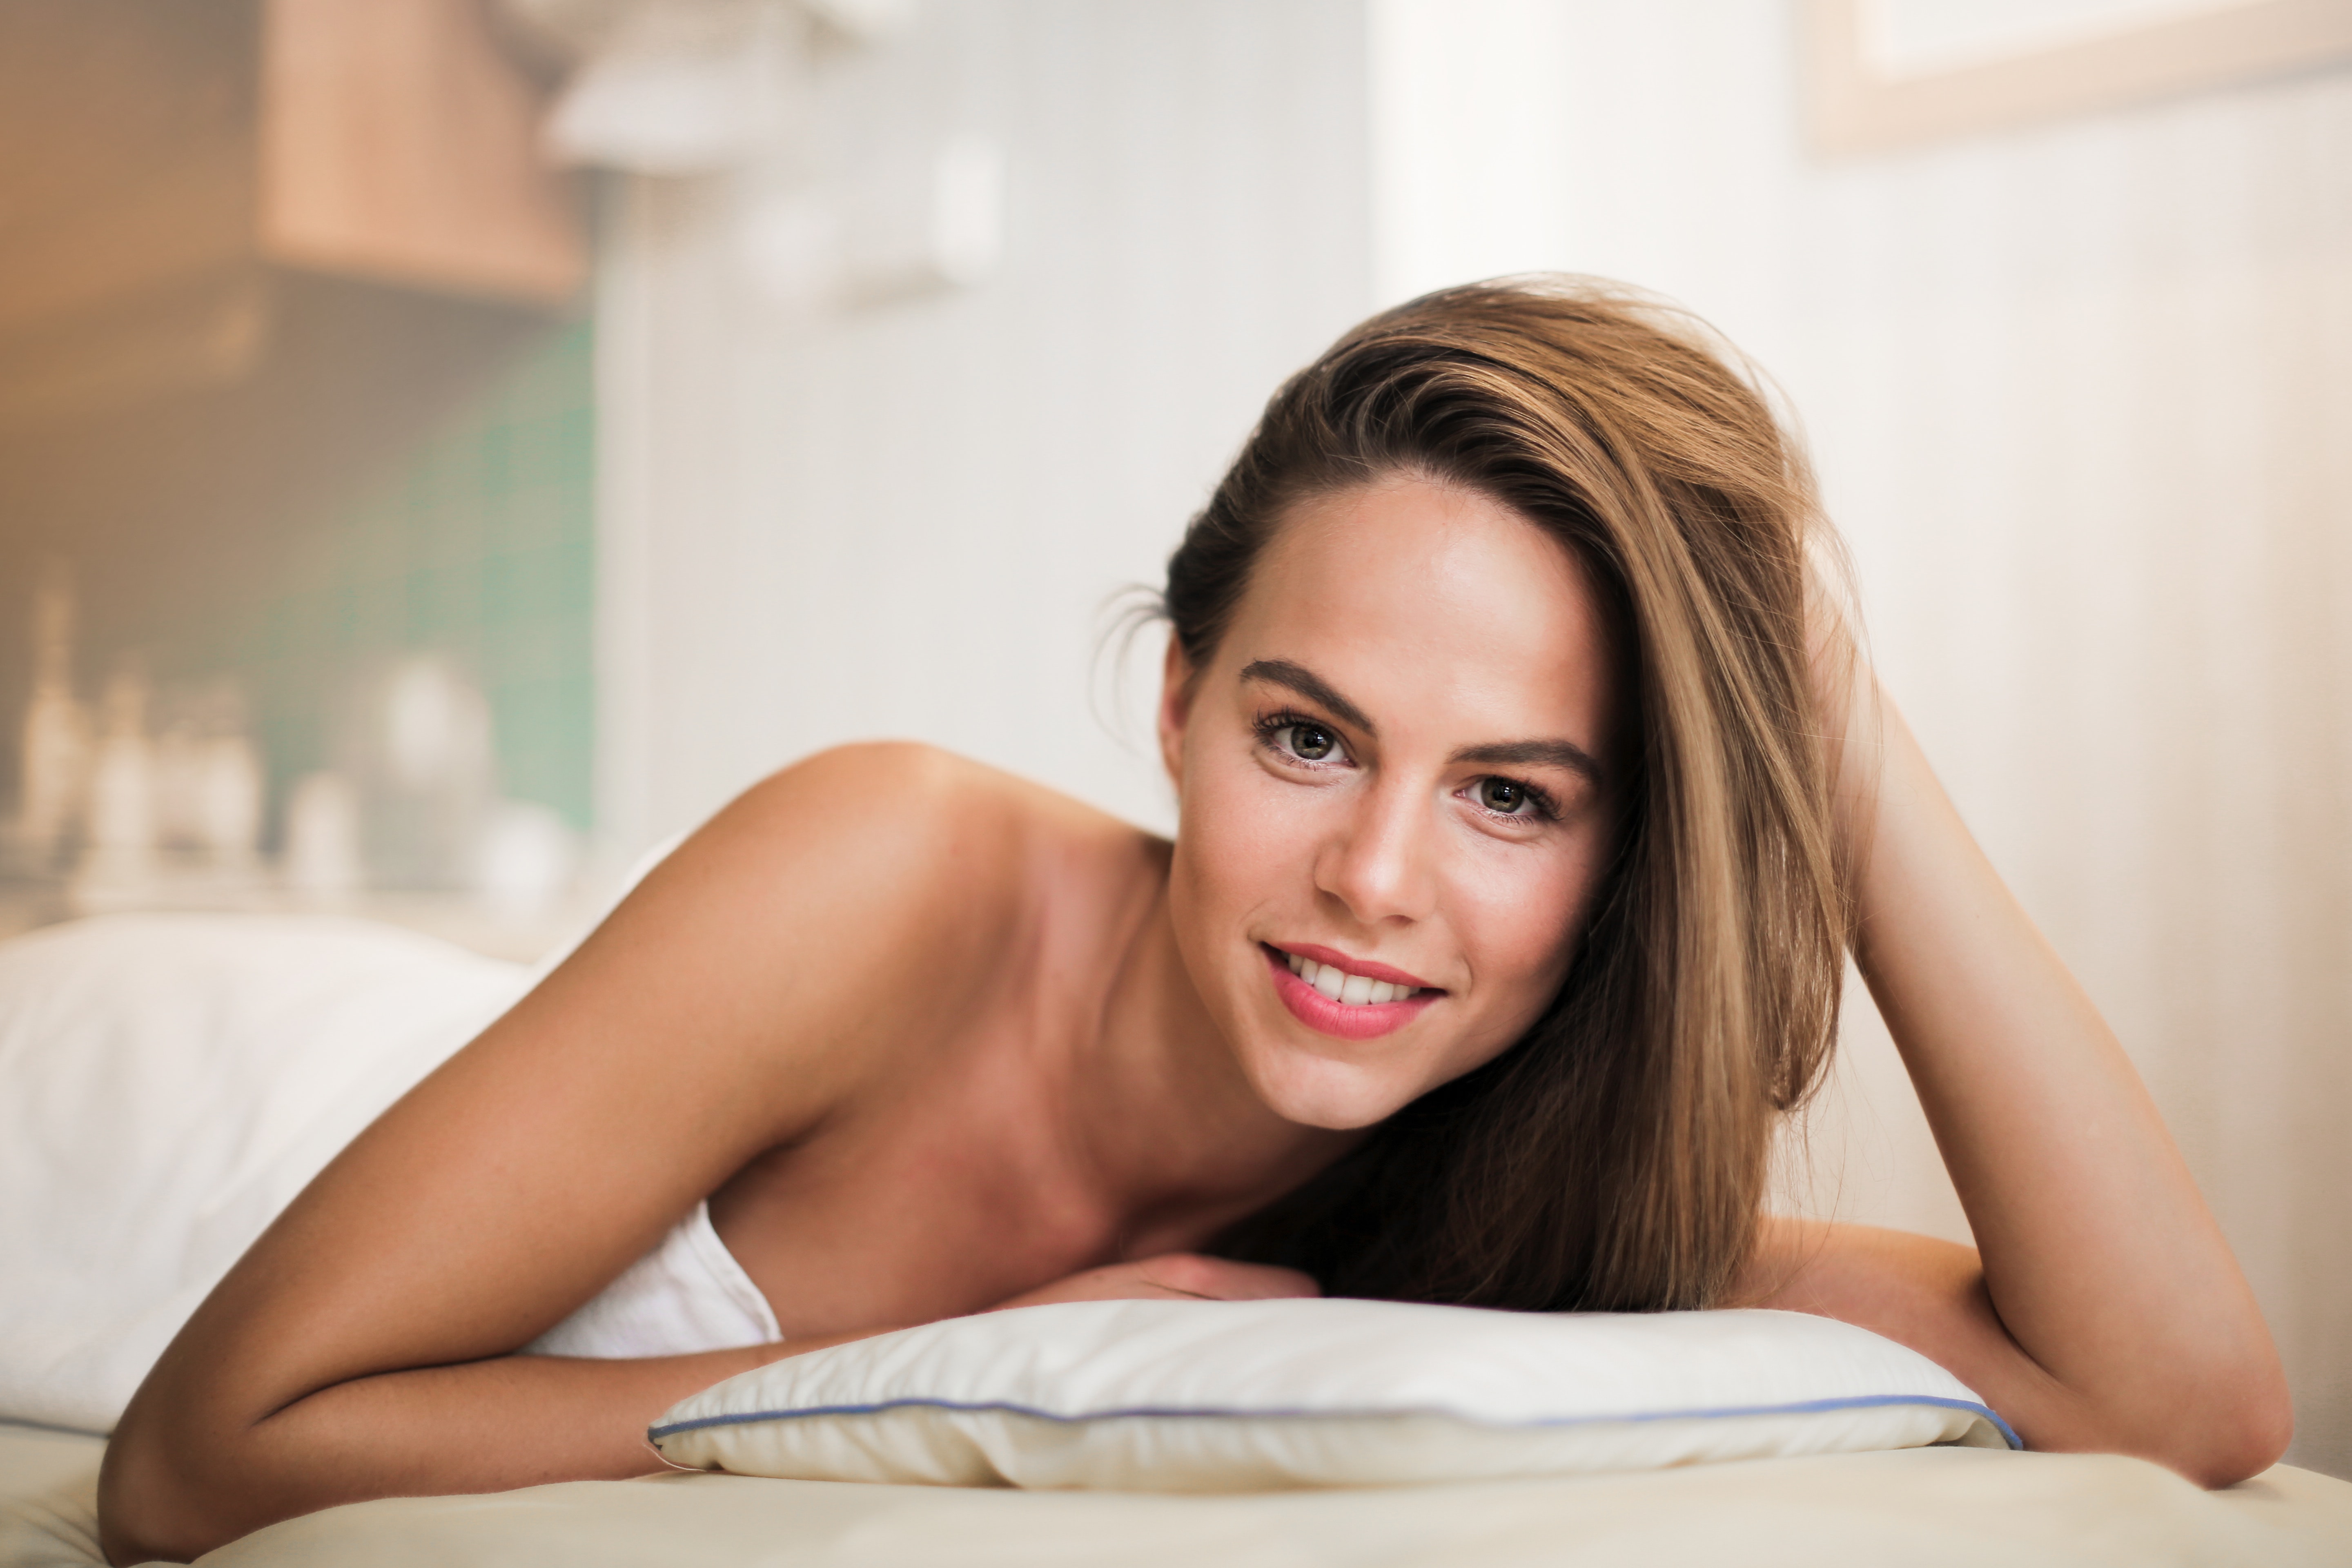
woman, hair, face, skin, beauty, blond, long hair, smile, leg, brown hair, mouth, bed, room, photography, model, sitting, black hair, happy, human leg